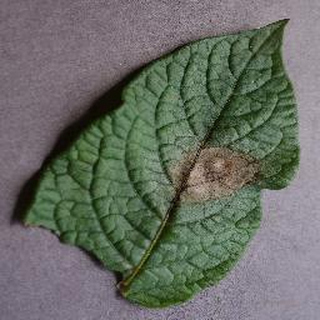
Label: potato_late_blight